Thomas Urban

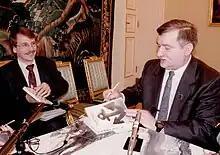
Thomas Urban (left) interviewing Lech Wałęsa (1992)

Urban was born in Leipzig. His parents were German expellees from Breslau, the capital of the Prussian province of Silesia, which came under Polish sovereignty in 1945. They first settled in the Soviet occupation zone from which the GDR emerged. When Urban was 15 months old, the family fled from the GDR to the Federal Republic of Germany.